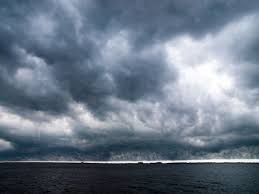
Weather: cloudy or overcast